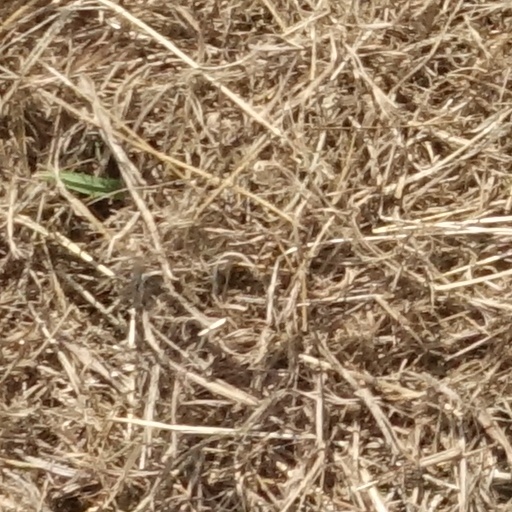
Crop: sorghum